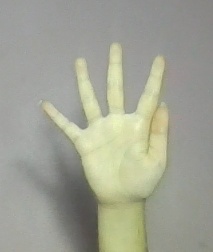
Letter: sheen